List of Army National Guard units with campaign credit for the War of 1812

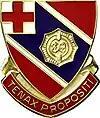
Distinctive Unit Insignia:101 Eng Bn

The 101st Engineer Battalion is one of the four oldest units in the U.S. Army, the other three being the 101st Field Artillery, the 181st Infantry and the 182nd Infantry, all from Massachusetts and all with credit for participation in the War of 1812 (see below). The 101st Engineer Battalion traces its origins to the East Regiment, organized in the Massachusetts Militia from existing train bands on December 13, 1636. The East Regiment became the Essex Regiment in 1643, and was then expanded in 1680 to form the 1st (South) and 2nd (North) Essex Regiment, and expanded again in 1689 to form the 1st (Lower), 2nd (Upper) and 3rd (Middle) Essex Regiments, and yet again in 1774 to form the 1st-6th Essex Regiments.